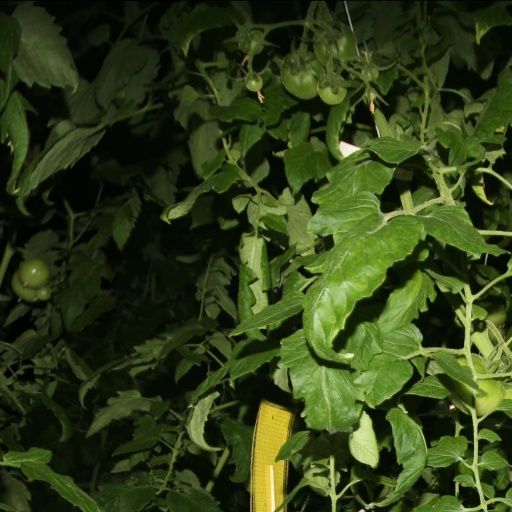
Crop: tomato